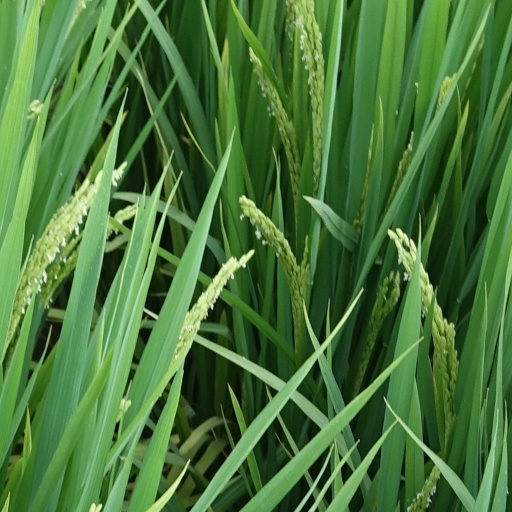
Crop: rice